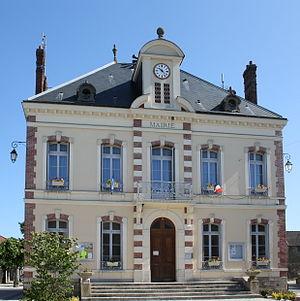
Crouy-sur-Ourcq est une commune française située dans le département de Seine-et-Marne, en région Île-de-France.